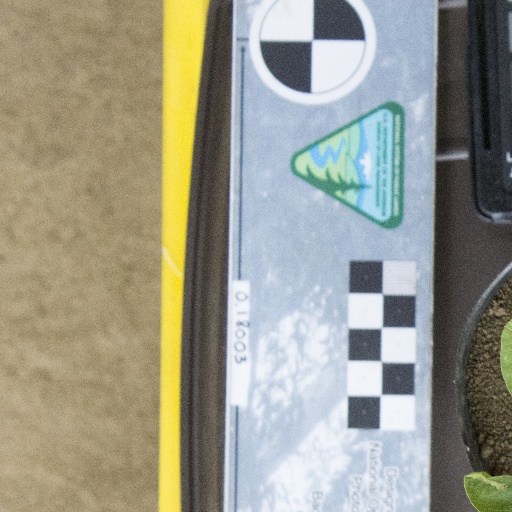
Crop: soybean